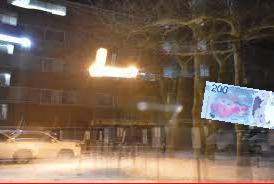
Denominación: 200